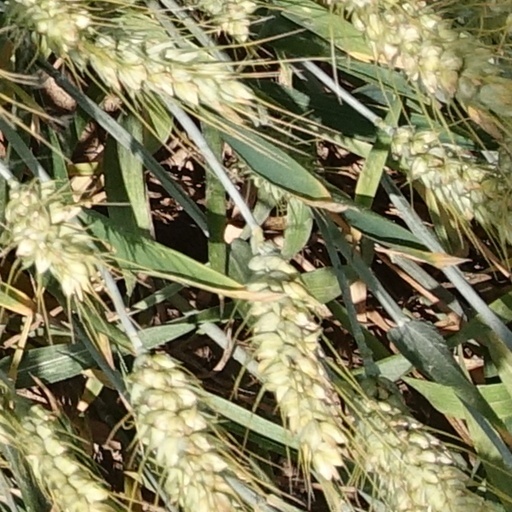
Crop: wheat